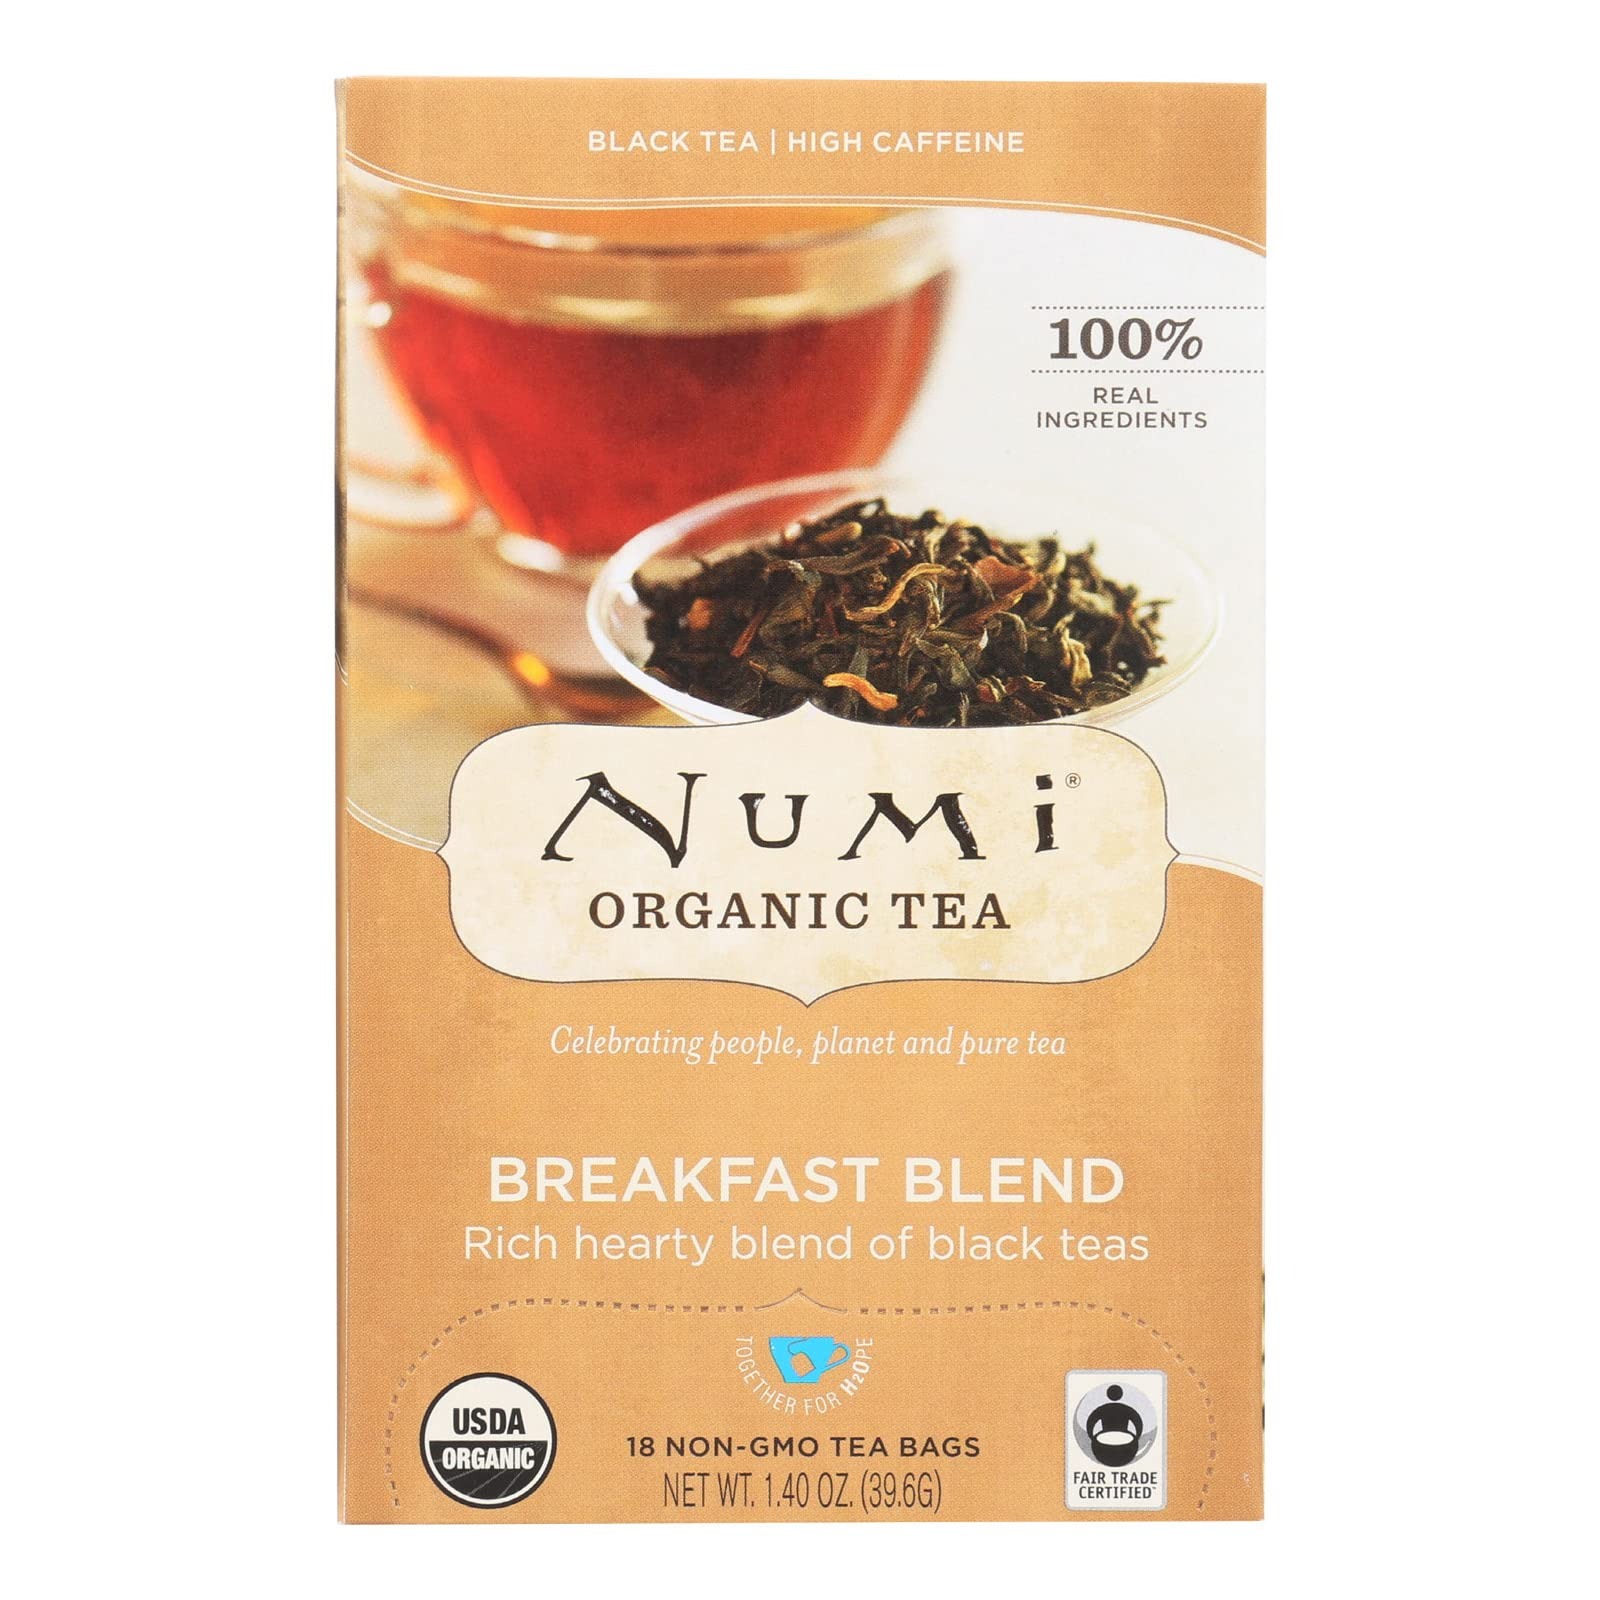
Item Name: NUMI TEAS TEA BLK MRNG BRKFST BLEND, 18 BG, PK- 6
Value: 6.0
Unit: Count

Price: 6.405